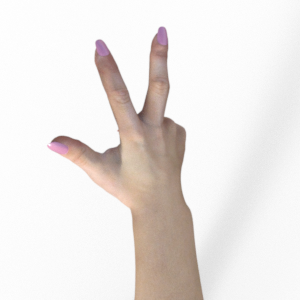
Label: scissors